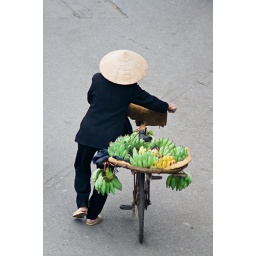
Baskets of yellow and green bananas are wheeled around town on the back of street vendors bicycles,